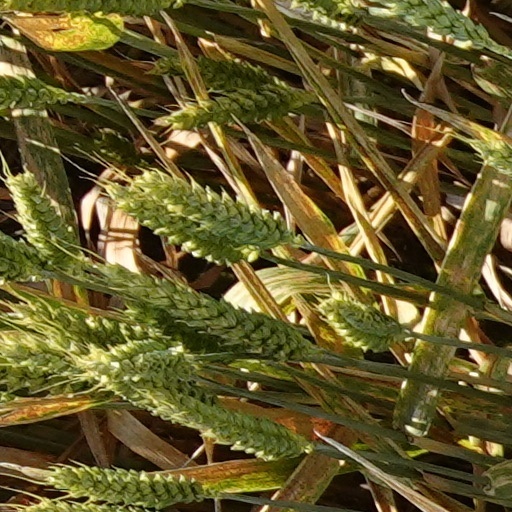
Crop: wheat